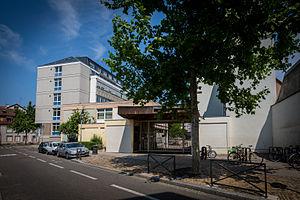
Les Diaconesses de Strasbourg sont une communauté religieuse protestante toujours active à Strasbourg, issue des « Servantes des Pauvres » et fondée en 1842.
Le collège Lucie Berger – aujourd'hui associé au gymnase Jean-Sturm, dans le cadre du Pôle Comenius, sous l'appellation « le Gymnase » – est un établissement strasbourgeois d'inspiration luthérienne, fondé en 1871 avec l'appui de la communauté des diaconesses protestantes de la ville.
Le Pôle éducatif protestant de Strasbourg, ou « Pôle Comenius », est une association créé en 2005 qui regroupe le collège Lucie Berger et le gymnase Jean-Sturm, accueillant des classes de la maternelle à la Terminale.